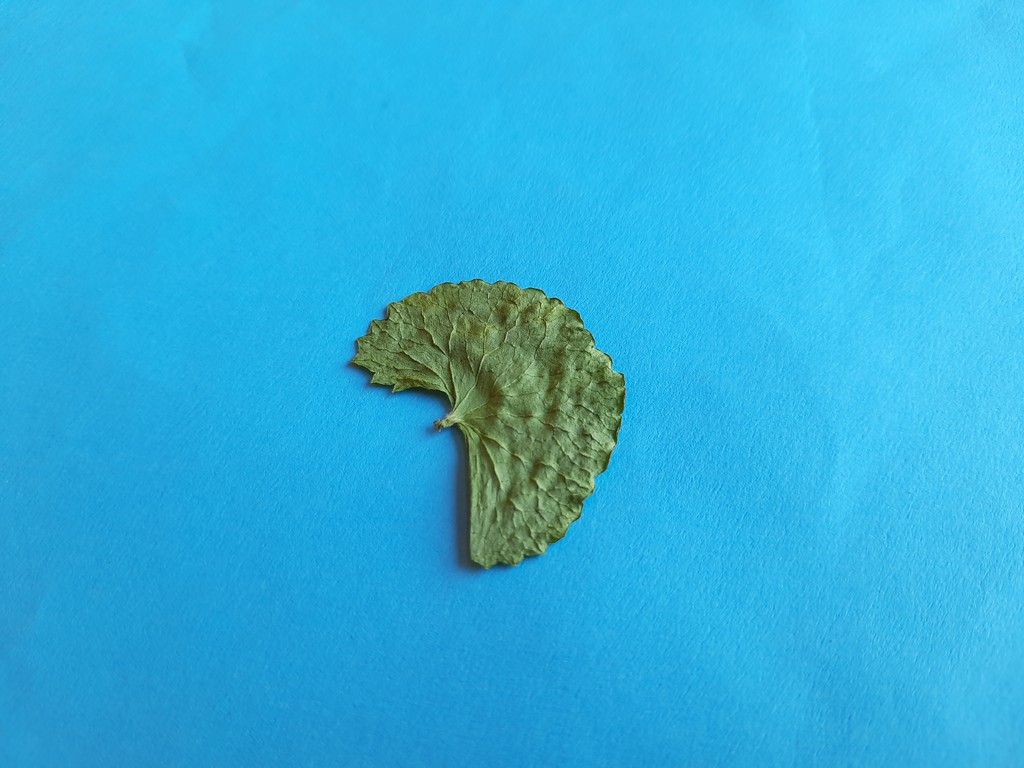
Label: Dried